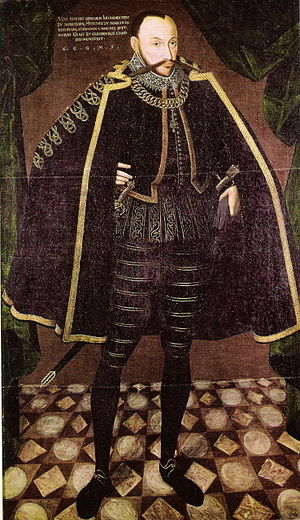
Hans den Yngre
Hans den Yngre
Hans den Yngre, Hertug af Slesvig-Holsten-Sønderborg var søn af kong Christian 3. af Danmark. I 1564 blev han som del af arvedelingen efter faderens død afdelt hertug af Slesvig og Holsten, da Frederik 2. overlod ham Als, Sundeved, Ærø og Plön. Efter onklen Hans den Ældres død modtog han også Ryd Kloster i Angel.